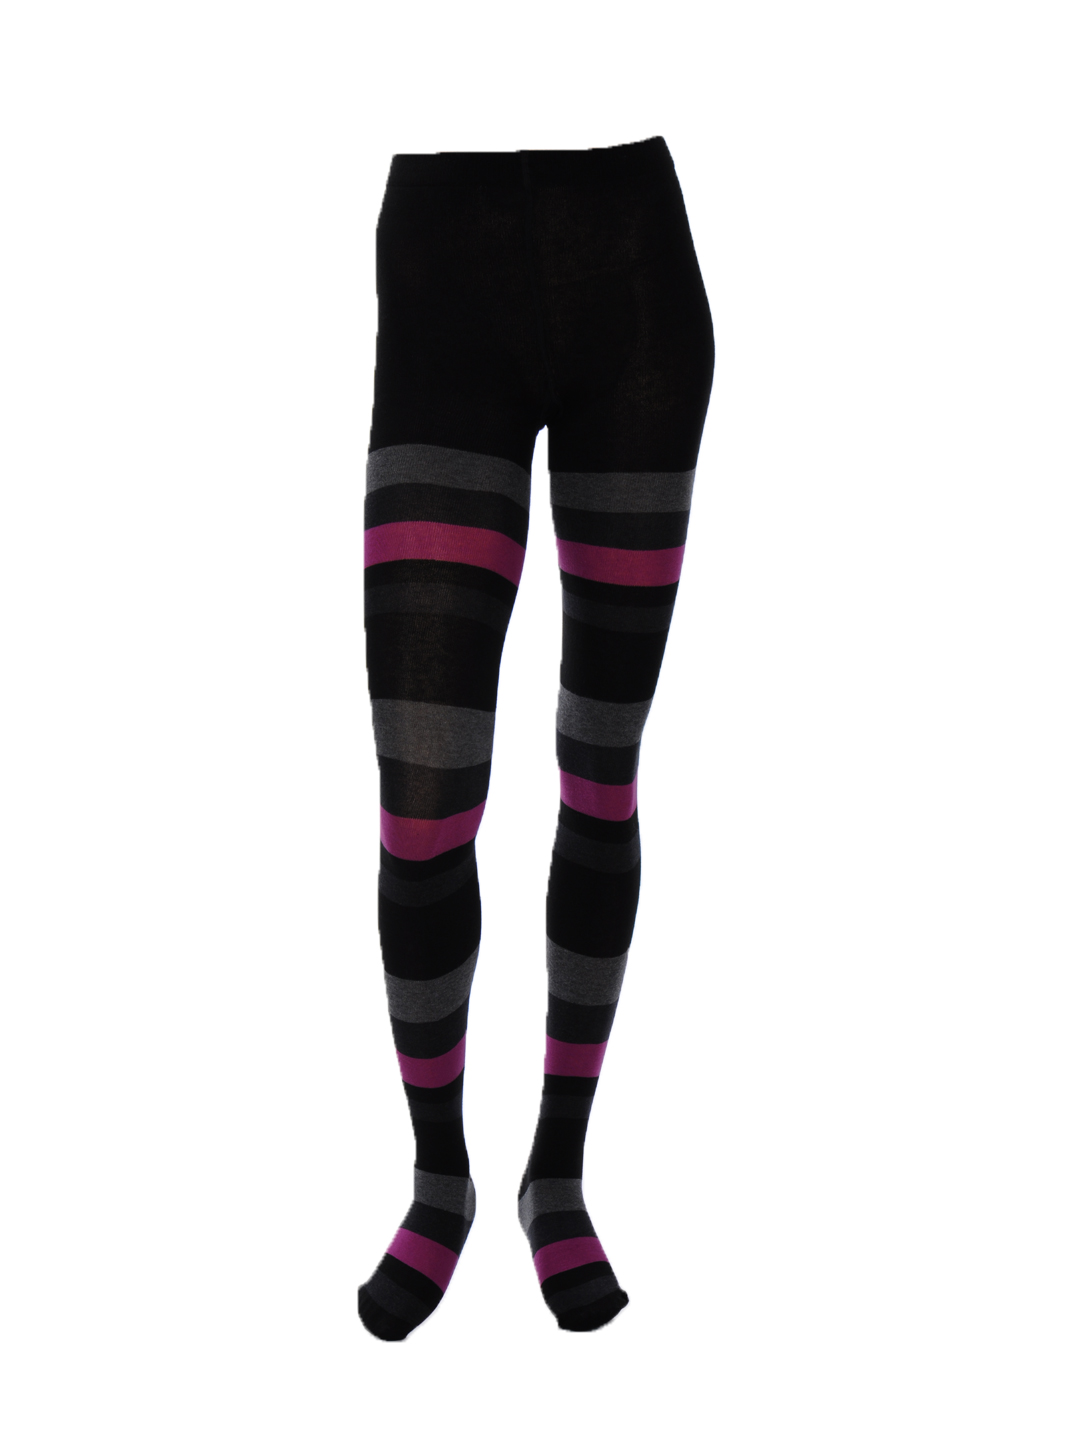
United Colors of Benetton Women Grey Striped Tights
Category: Apparel / Bottomwear / Stockings
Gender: Women
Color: Grey
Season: Fall 2011
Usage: Casual